Tulku

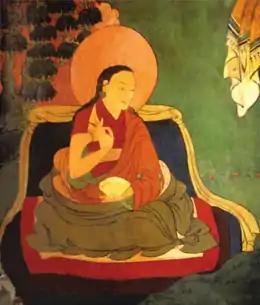
Mural depiction of Chökyi Drönma, the first incarnation of Samding Dorje Phagmo, at Nyêmo Chekar monastery

The Tai Situpa lineage is one of the oldest tulku lineages in the Kagyu school of Tibetan Buddhism In Tibetan Buddhism tradition, Kenting Tai Situpa is considered as emanation of Bodhisattva Maitreya and Padmasambhava and who has been incarnated numerous times as Indian and Tibetan yogis since the time of the historical Buddha.